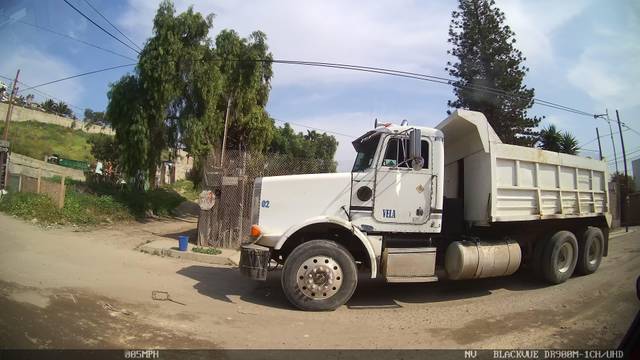
Region: Mexico
Coordinates: 32.521, -116.983